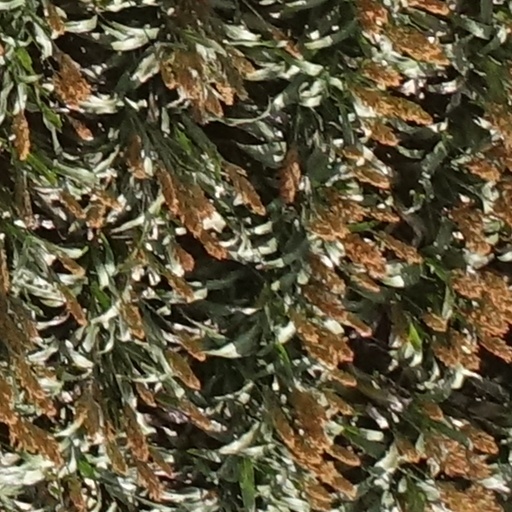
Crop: sorghum